Kanjogera

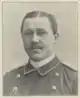
Hans von Ramsay (photo, 1899) negotiated with the Rwandan court soon after Kanjogera's faction had seized power.

In September 1895, Kigeli IV Rwabugiri unexpectedly died from illness in late 1895, either at the start or during a military expedition against the Bushi on the west side of Lake Kivu (modern-day eastern Democratic Republic of the Congo). Mibambwe IV Rutarindwa thus became the sole monarch, and the transfer of power initially appeared smooth. In reality, a Bega-led faction surrounding Queen Mother Kanjogera as well as her influential brothers Kabare and Ruhinankiko were already plotting a political takeover. After completing the burial as well as mourning/purification ceremonies for Kigeli IV Rwabugiri, Kanjogera's clique covertly began to set their plans to place her son Musinga on the throne into motion. The plotters gathered prominent allies in Chief Rutishereka, Prince Baryinyonza, and Rukangirashyamba who was the guardian of the kingdom's esoteric code. Their faction was opposed by a loyalist faction consisting of powerful court officials such as Rutikanga, Kibaba, Chief Bisangwa, Prince Muhigirwa, Chief Mugugu, Prince Karara, and Chief Cyoya. The king's party commanded the most powerful units in the royal army, ensuring that conspirators were initially at a disadvantage. Suspecting the disloyalty of Kanjogera's group, Muhigirwa urged Mibambwe IV Rutarindwa to use his military strength to purge the Bega faction at court, but the king refused.